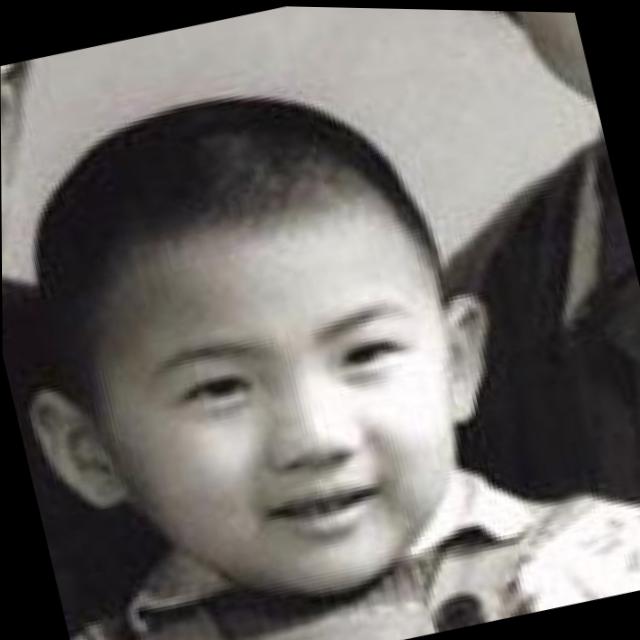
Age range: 0-12